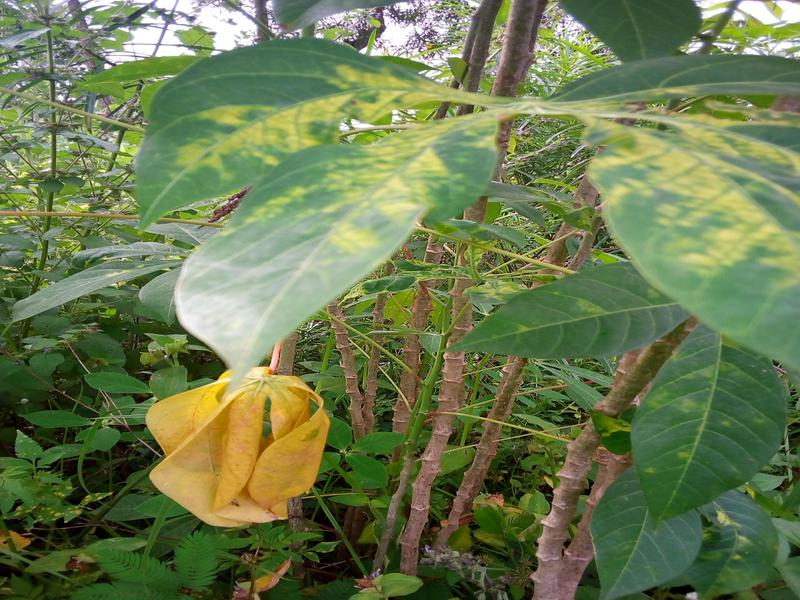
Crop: cassava
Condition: mosaic_disease